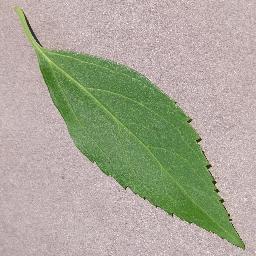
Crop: cherry
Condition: (including_sour)_healthy